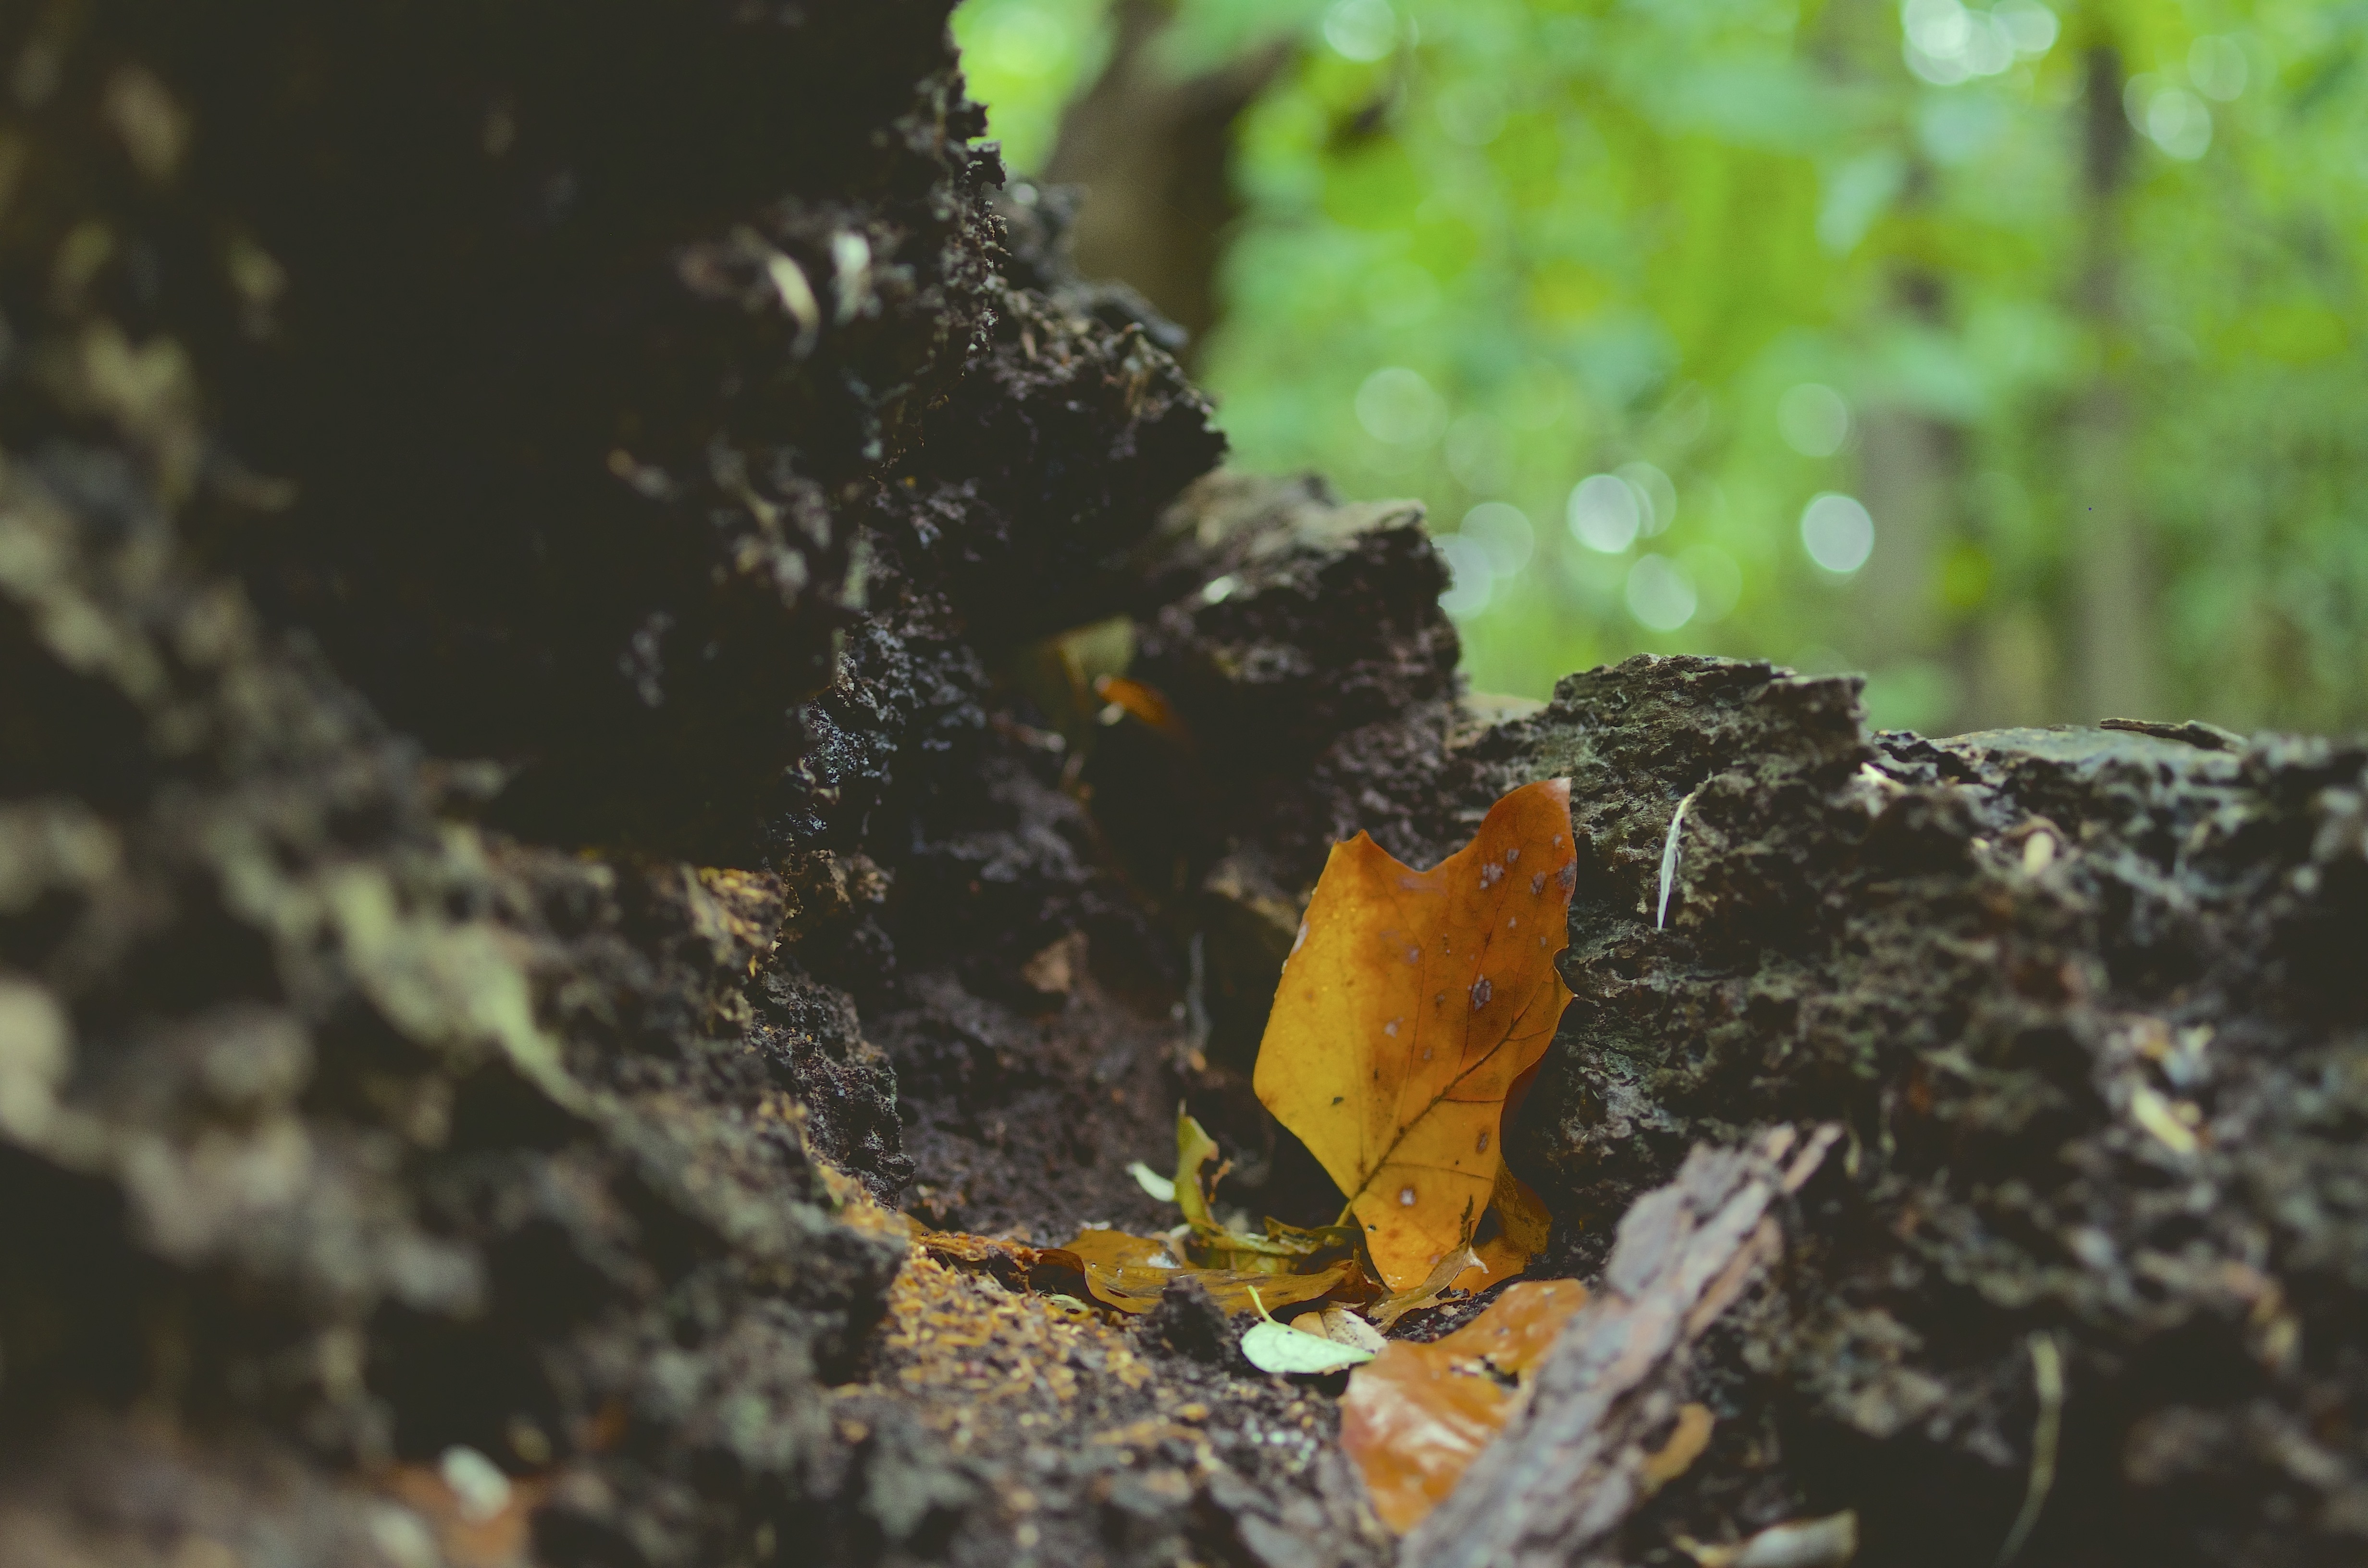
tree, nature, forest, outdoor, wood, ground, leaf, fall, wildlife, environment, insect, macro, autumn, yellow, closeup, season, fauna, invertebrate, close up, leaves, fallen, macro photography